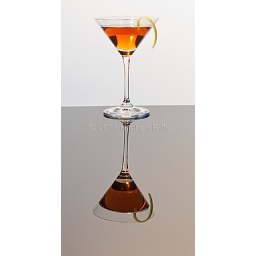
Sazerac in cocktail glass with lemon twist on black acrylic